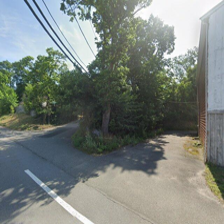
Label: streetView